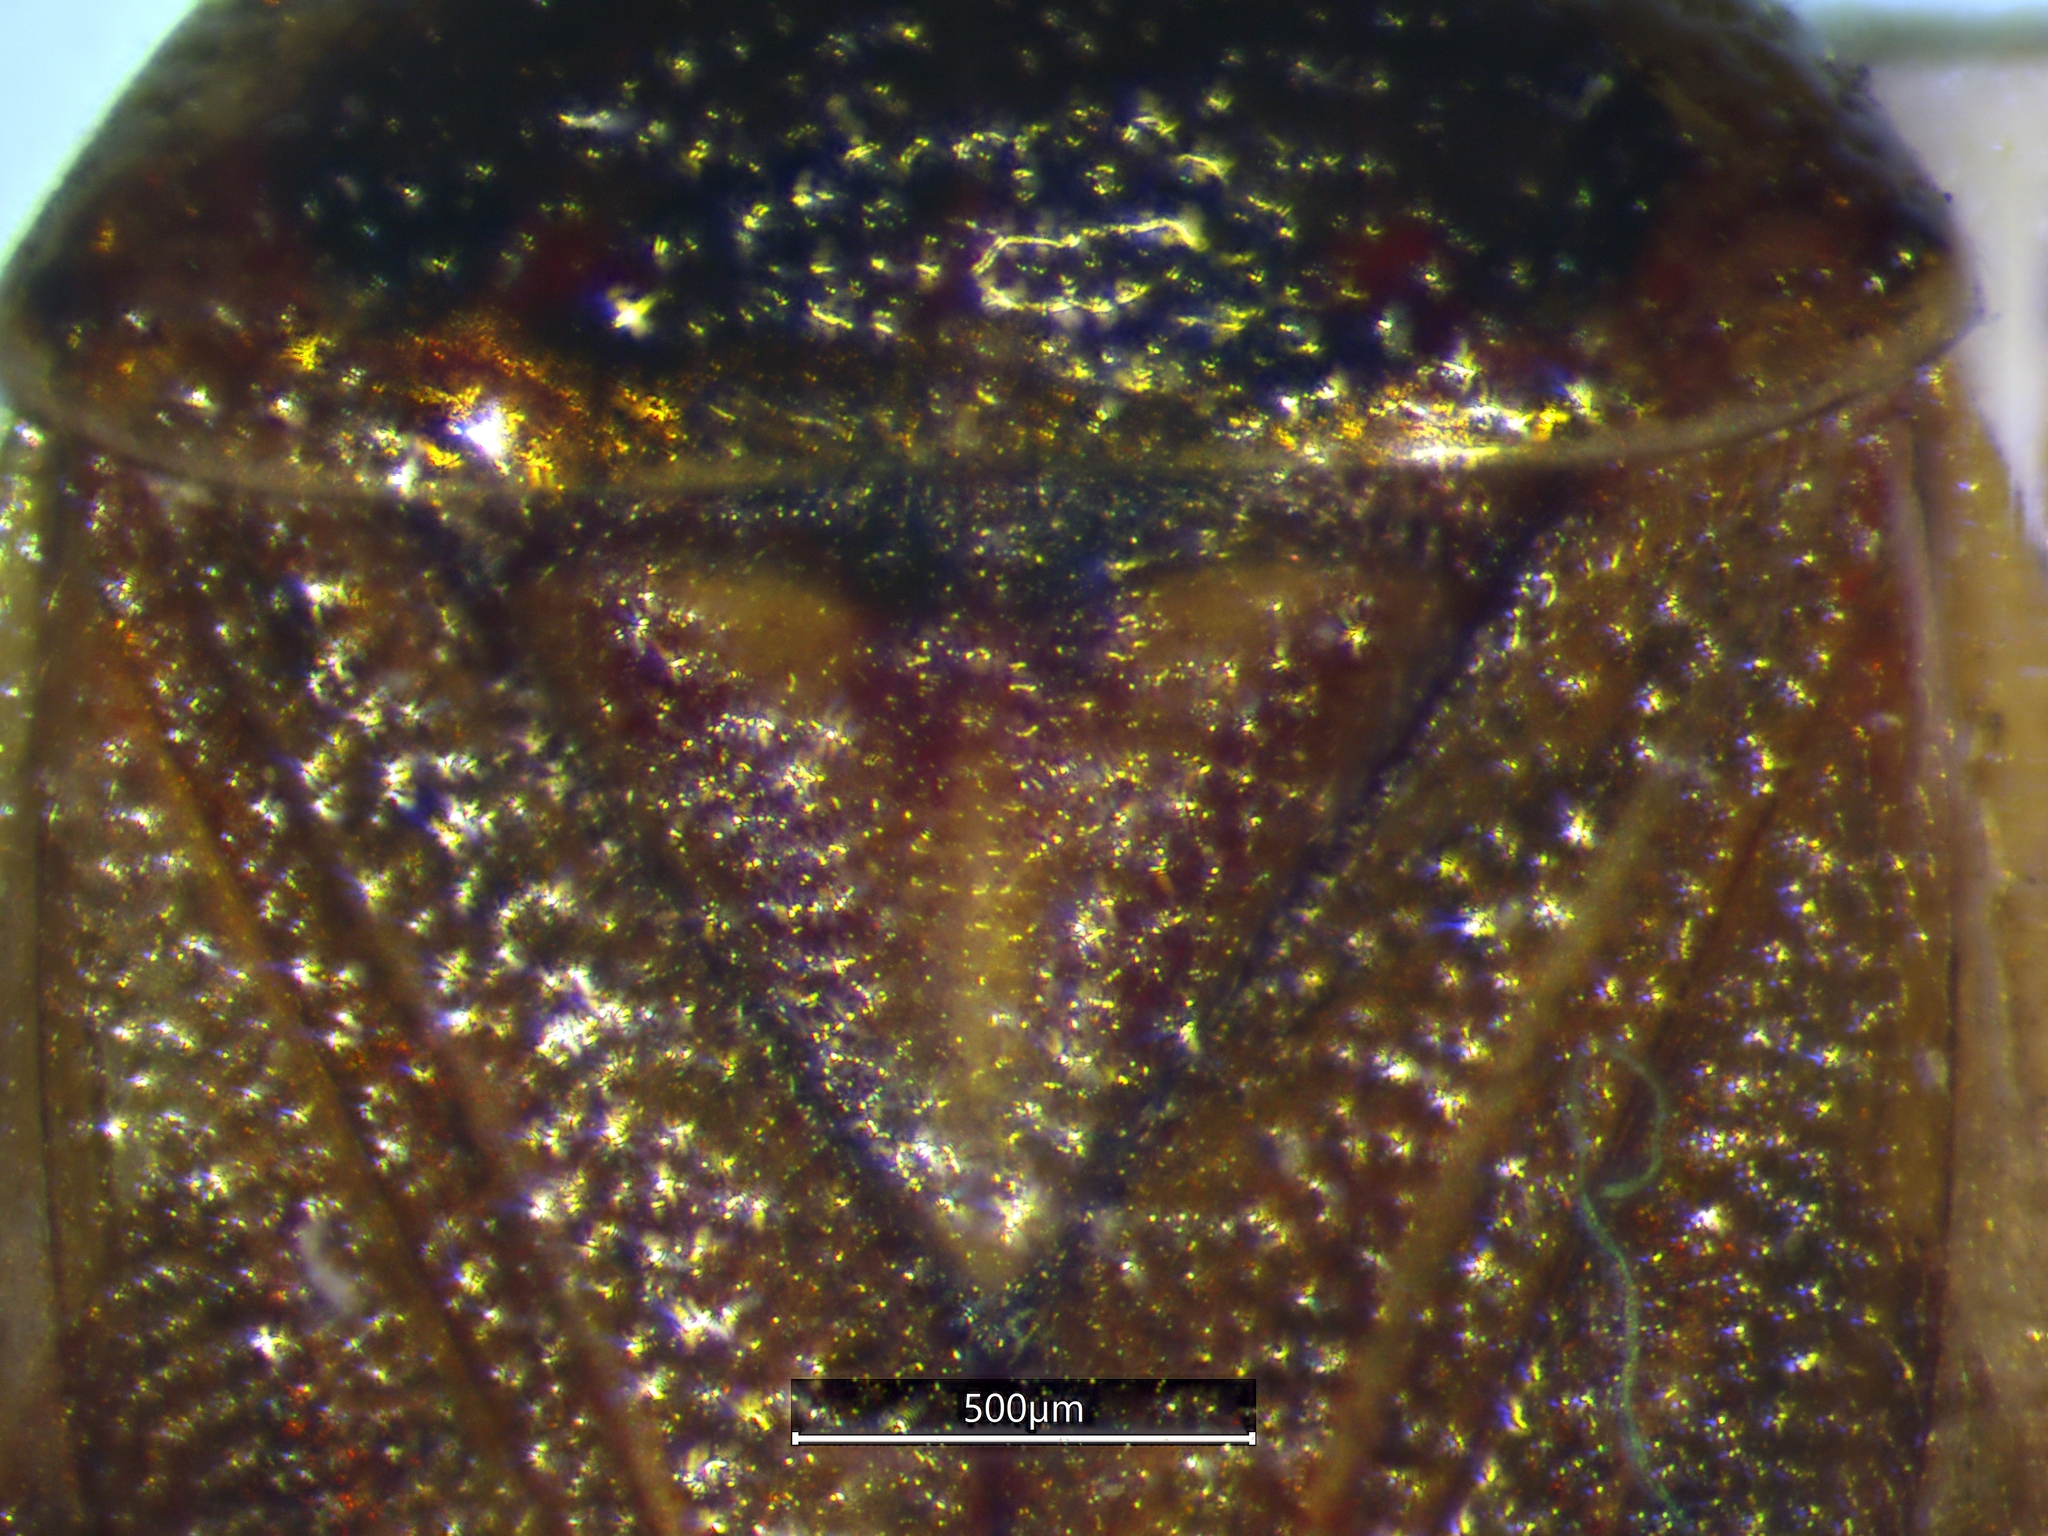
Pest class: lygus_bug